1917 San Salvador earthquake

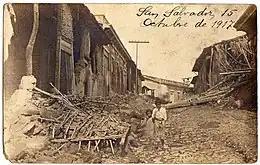

The 1917 San Salvador earthquake occurred on June 7 at 18:55 local time near the Salvadoran capital. The hypocenter of the 6.7 was at a shallow depth of , and occurred along a shallow crustal fault near San Salvador. The earthquake caused significant destruction of the city and left approximately 1,050 dead. It was followed by an eruption on San Salvador that killed another 1,100. Only behind the earthquake of 1986, it is the second deadliest in El Salvador's history.